Tro (instrument)

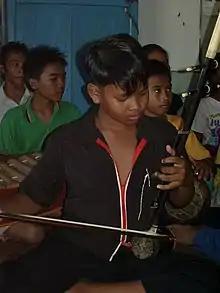
Possibly the "trou sau toch" (small tro), "tro sau thom" (big tro), or the "tro che".

The tro sau toch is a Cambodian instrument used in Khmer classical music. It is a two-string vertical fiddle with a hardwood body. The word "toch" (តូច) means "small." The sound box (a cylinder) can measure 80mm wide by 115mm long, the neck 760mm. Measurements are approximate as the instruments are not standardized. It is equivalent to the Thai Saw duang. Its two metal strings are tuned in 5ths, "G"—"D", higher than the larger tro sau thom.